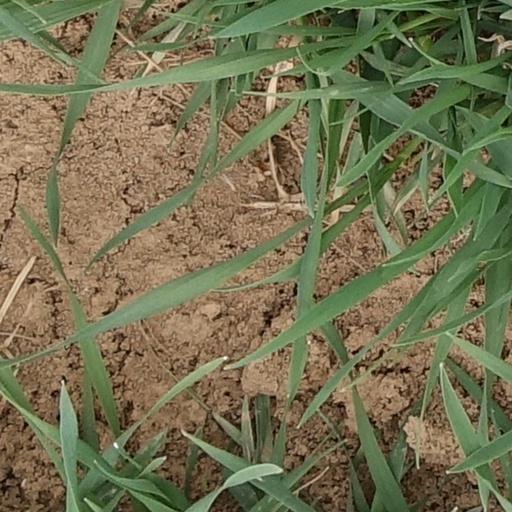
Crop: wheat